Mayor

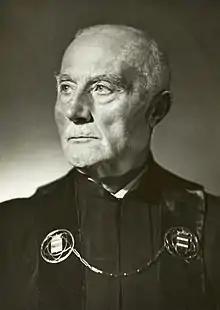
Arthur Castrén (1866–1946), the Mayor of Helsinki, in the 1930s

In Norway and Sweden the mayoral title "/" has now been abolished. Norway abolished it in 1937 as a title of the non-political top manager of (city) municipalities and replaced it with the title ('alderman' or 'magistrate'), which is still in use when referring to the top managers of the municipalities of Norway. The top "elected" official of the municipalities of Norway, on the other hand, has the title , which actually means 'word-bearer', i.e. 'chairperson' or 'president', an equivalent to the Swedish word "ordförande".